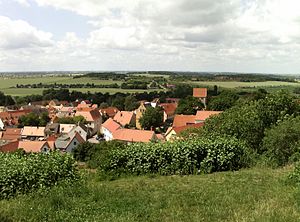
Landsberg (Saalekreis)
Landsberg er en by i Saalekreis i den tyske delstat Sachsen-Anhalt.